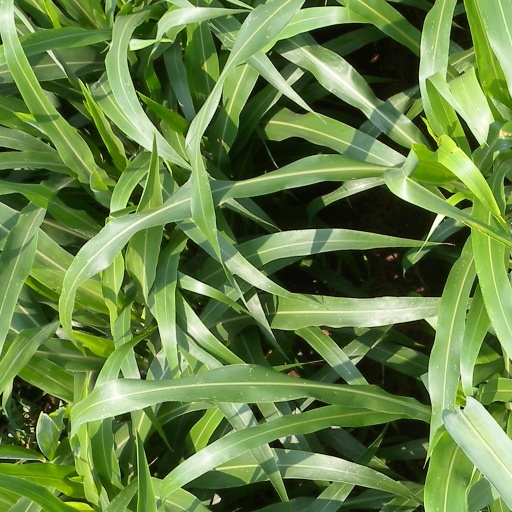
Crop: sorghum